Molo, Iloilo City

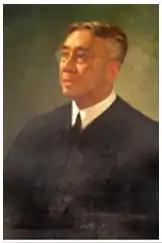
Ramon Avanceña, Chief Justice of the Philippines from 1925 to 1941

Pancit Molo is a pork dumpling soup. It is a type of soup made with wonton wrappers. It consists of a mixture of ground pork wrapped in molo or wonton wrapper, shredded chicken meat, and also shrimp. Pancit Molo originated in Molo, hence the name.